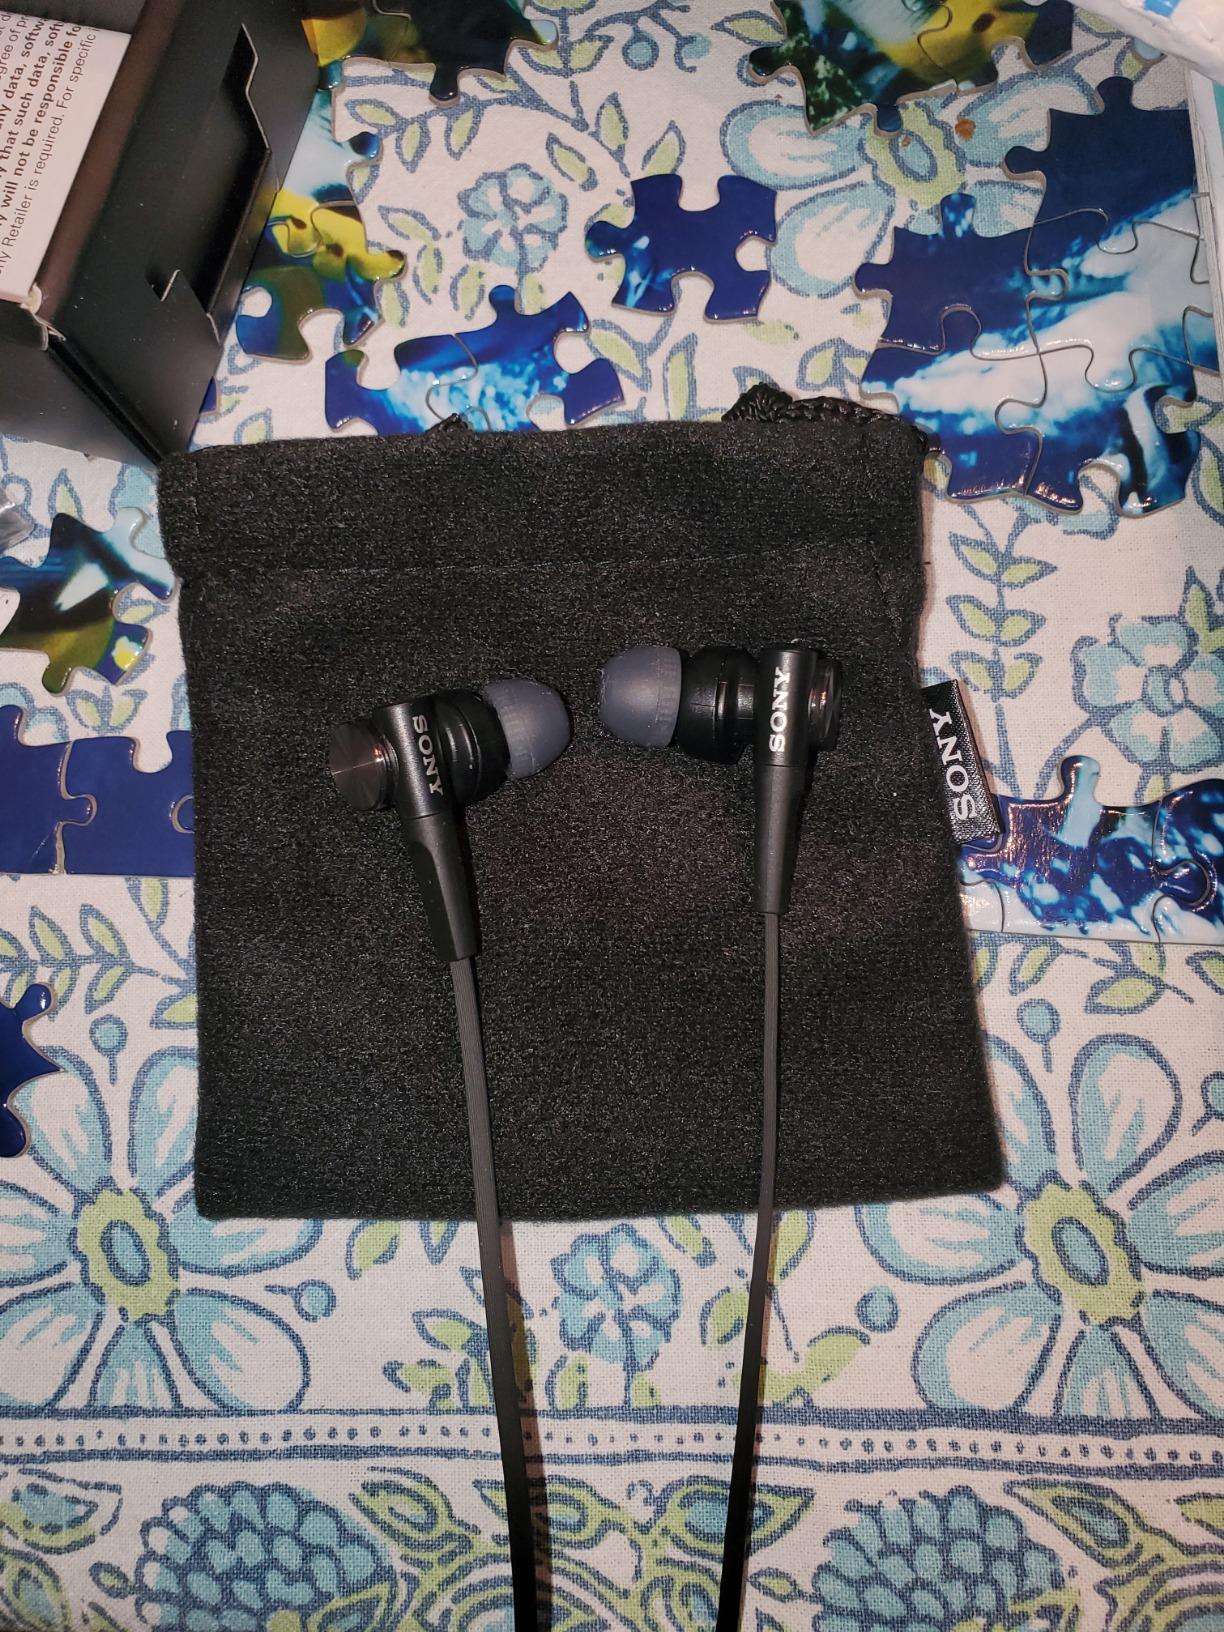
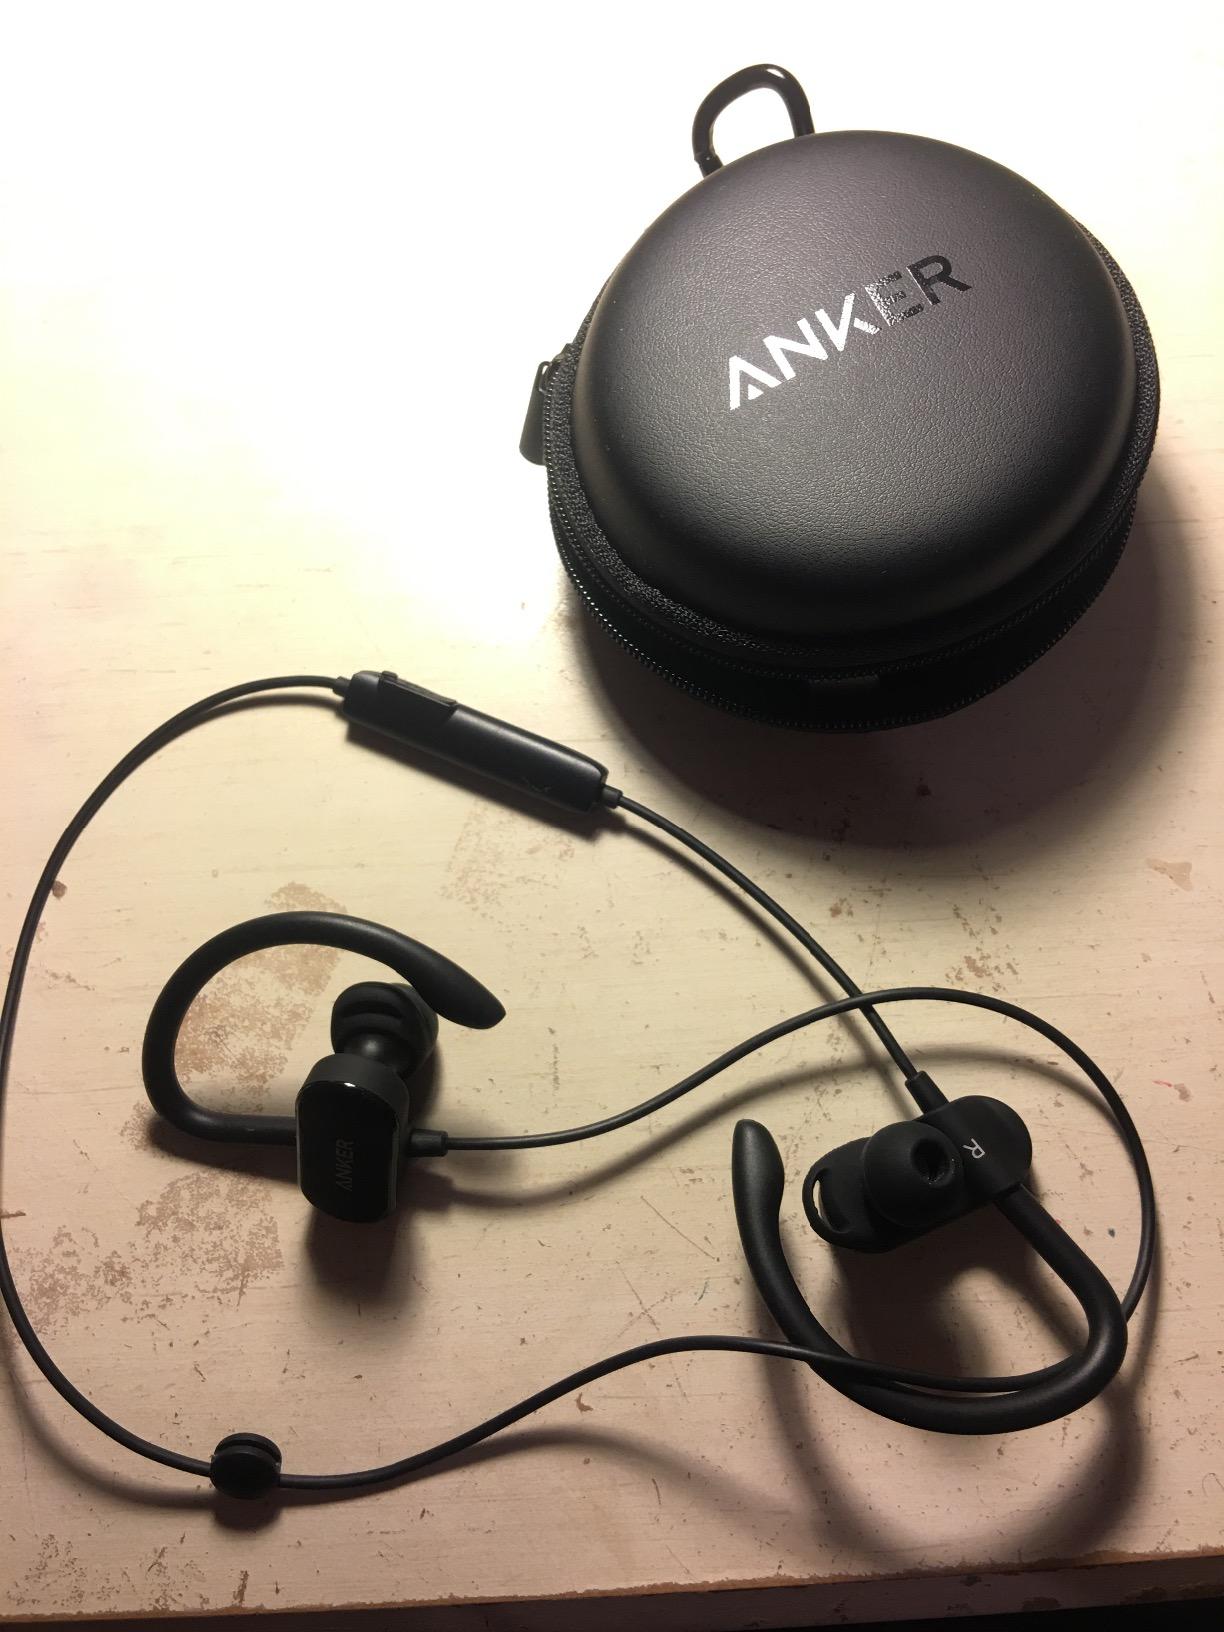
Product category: headphones
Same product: no